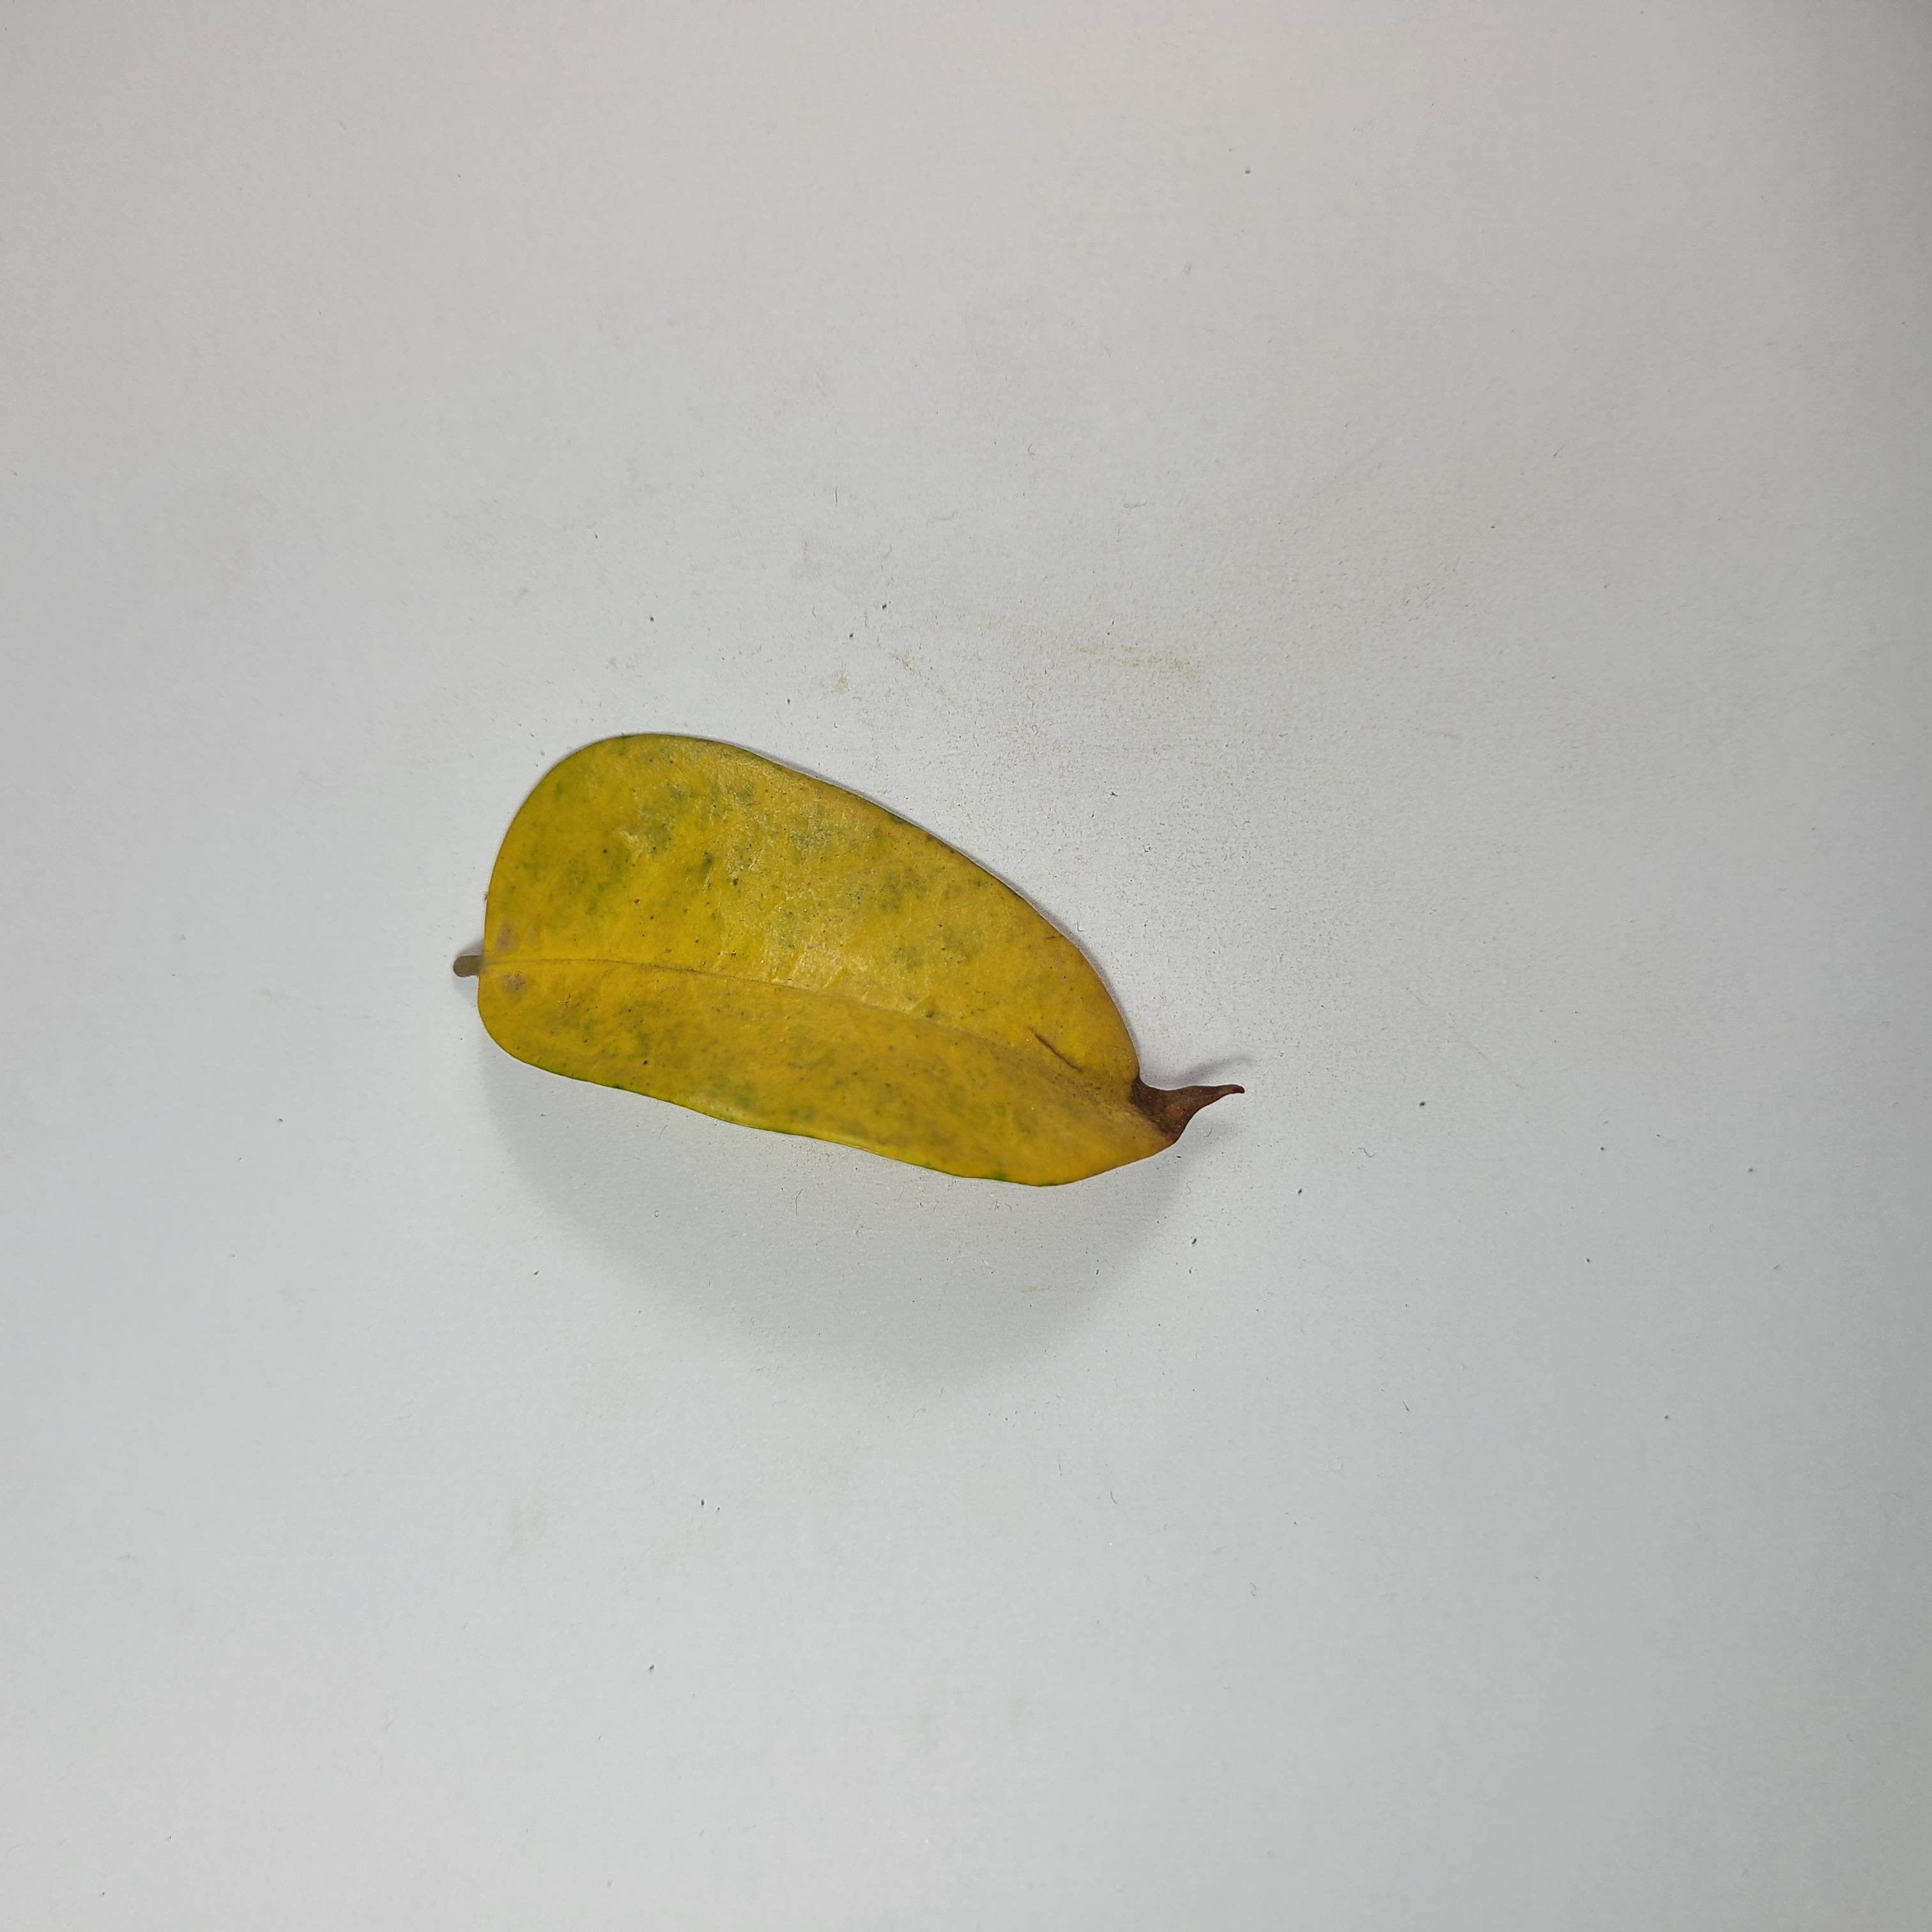
Label: Yellow Leaves